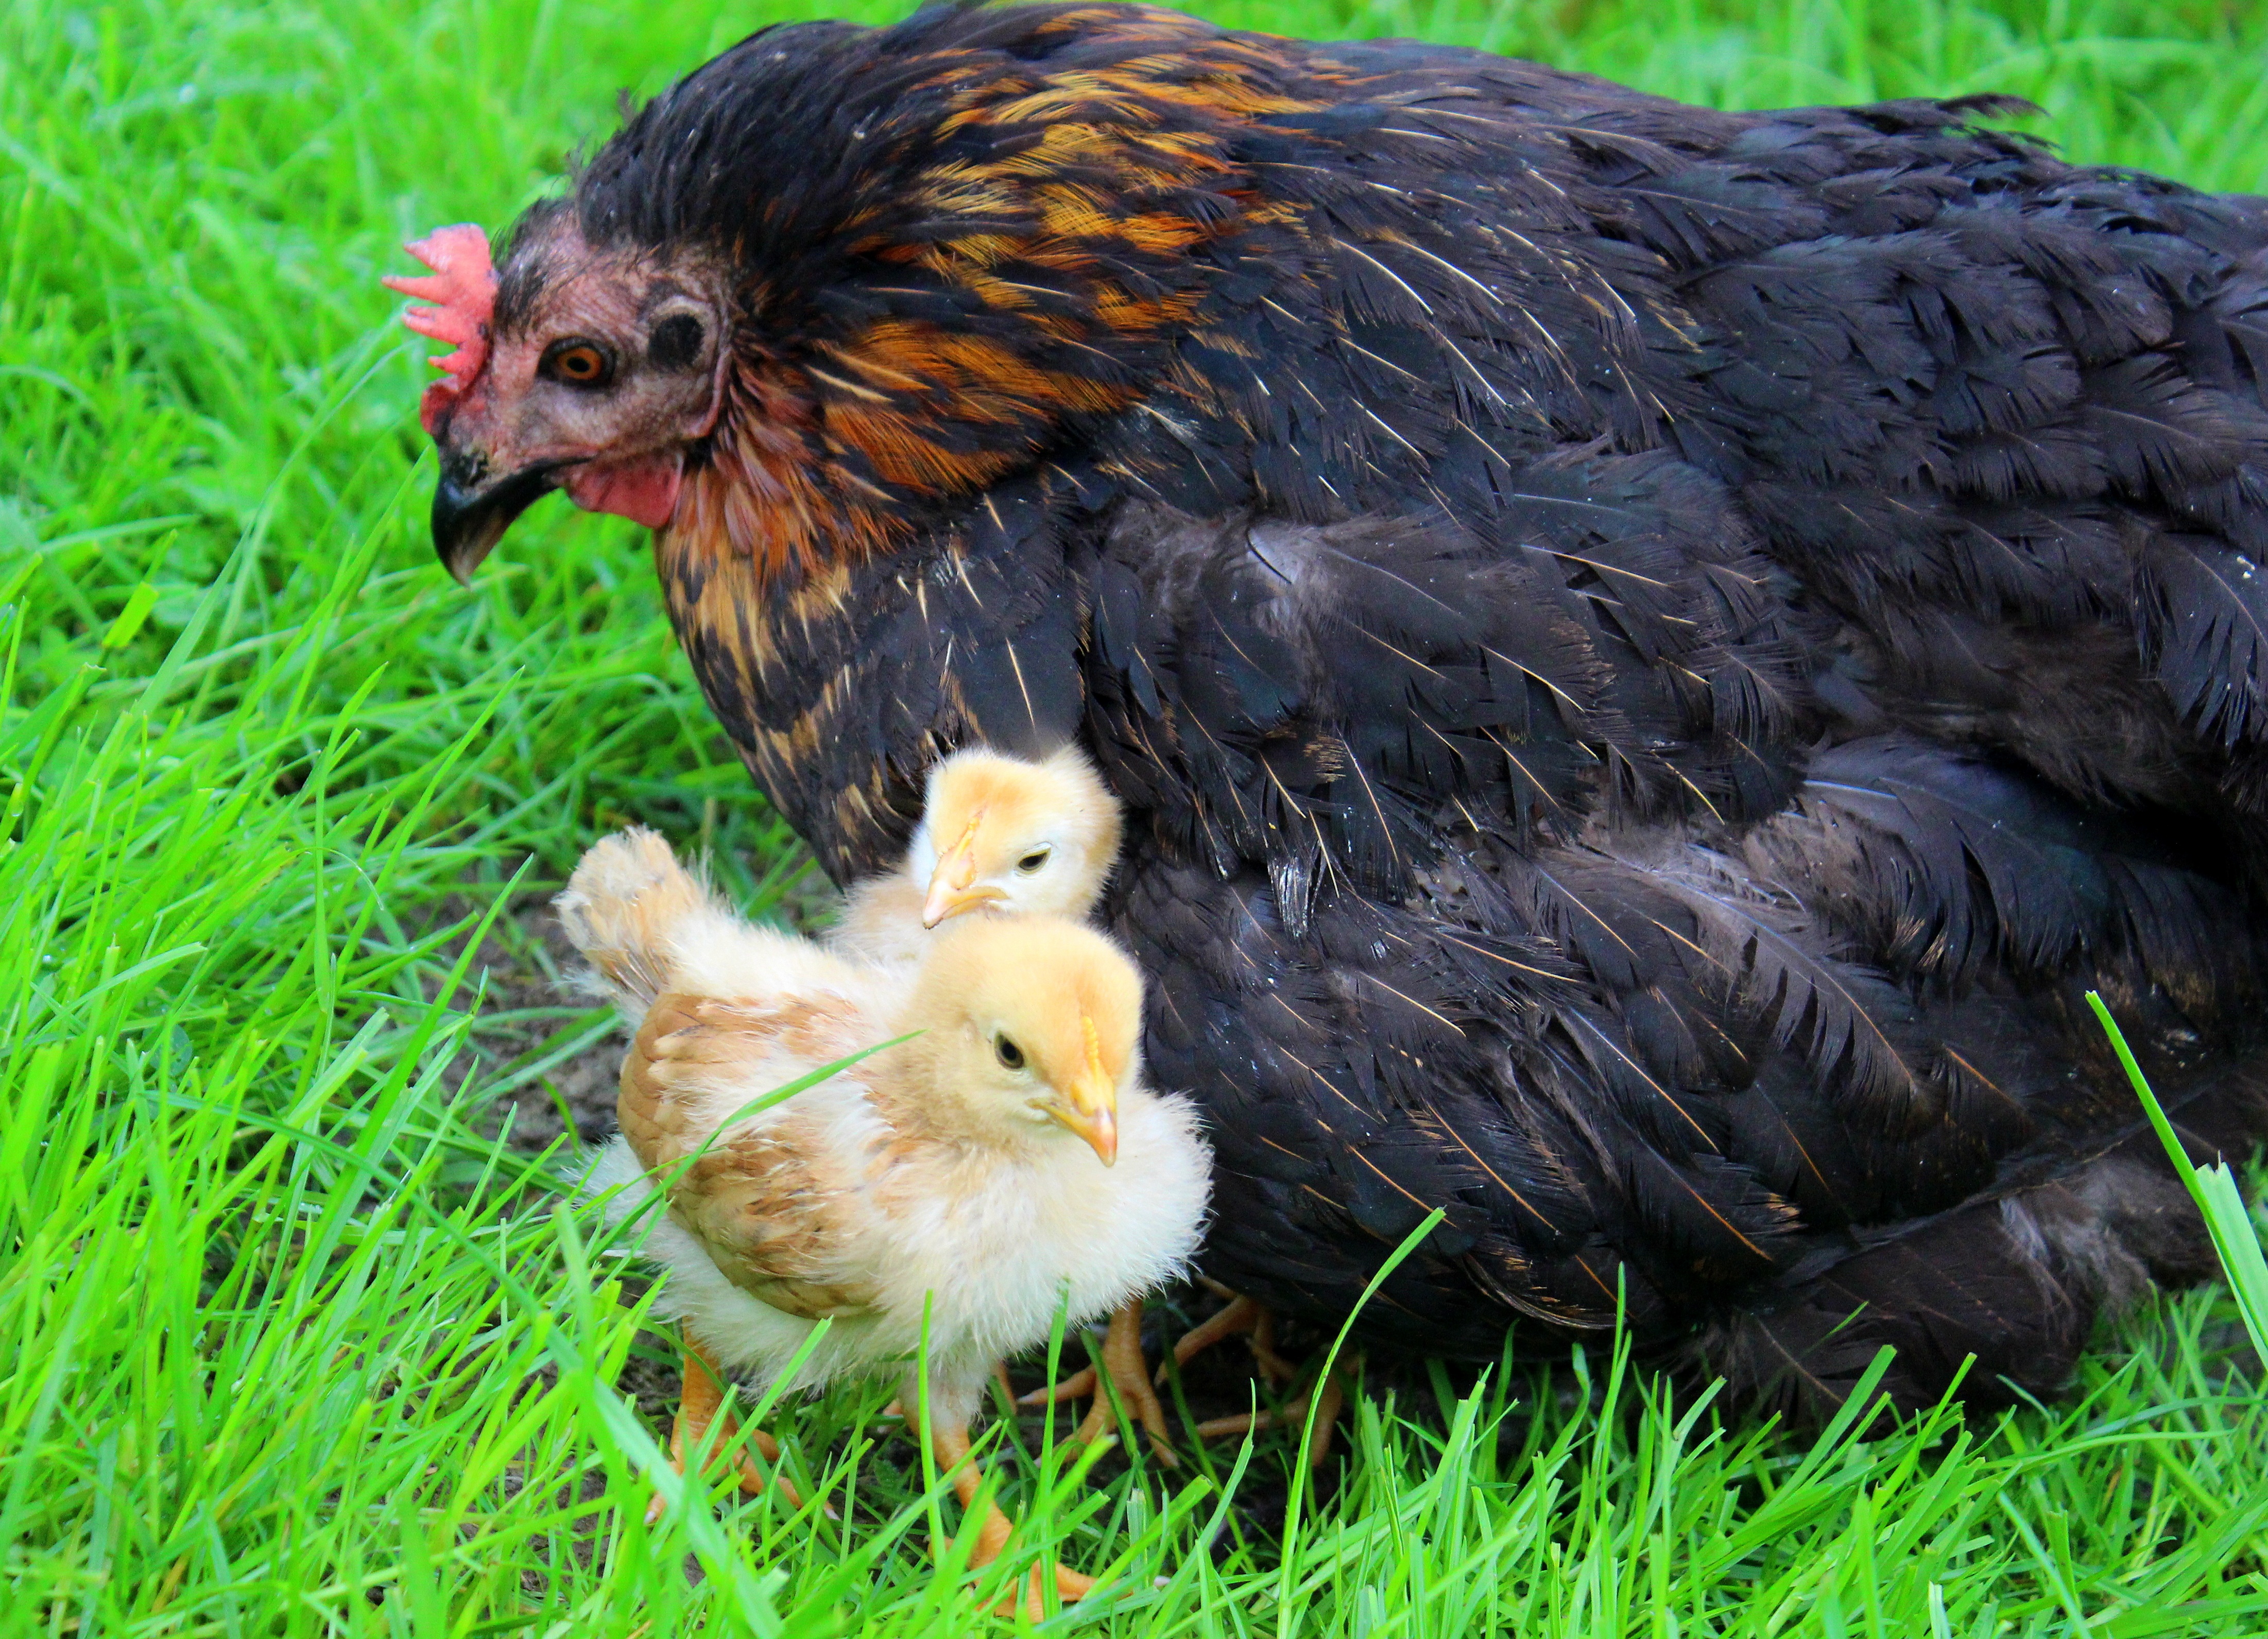
bird, meadow, sweet, cute, wildlife, spring, fluffy, beak, yellow, chicken, fowl, fauna, plumage, poultry, hen, shelter, animals, galliformes, hide, vertebrate, creature, out, chicks, protect, curious, phasianidae, mother hen